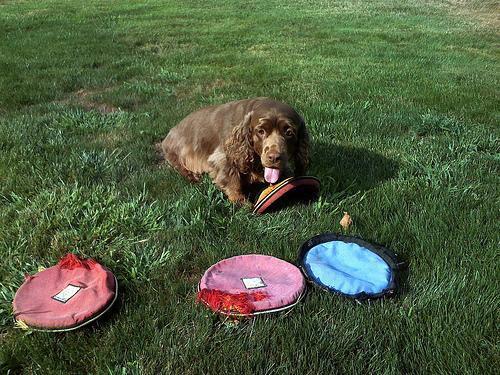
Sussex_spaniel